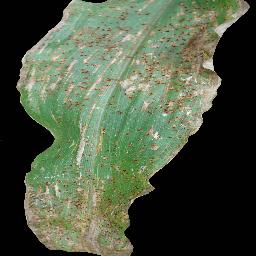
Label: Corn_(Maize)___Common_Rust